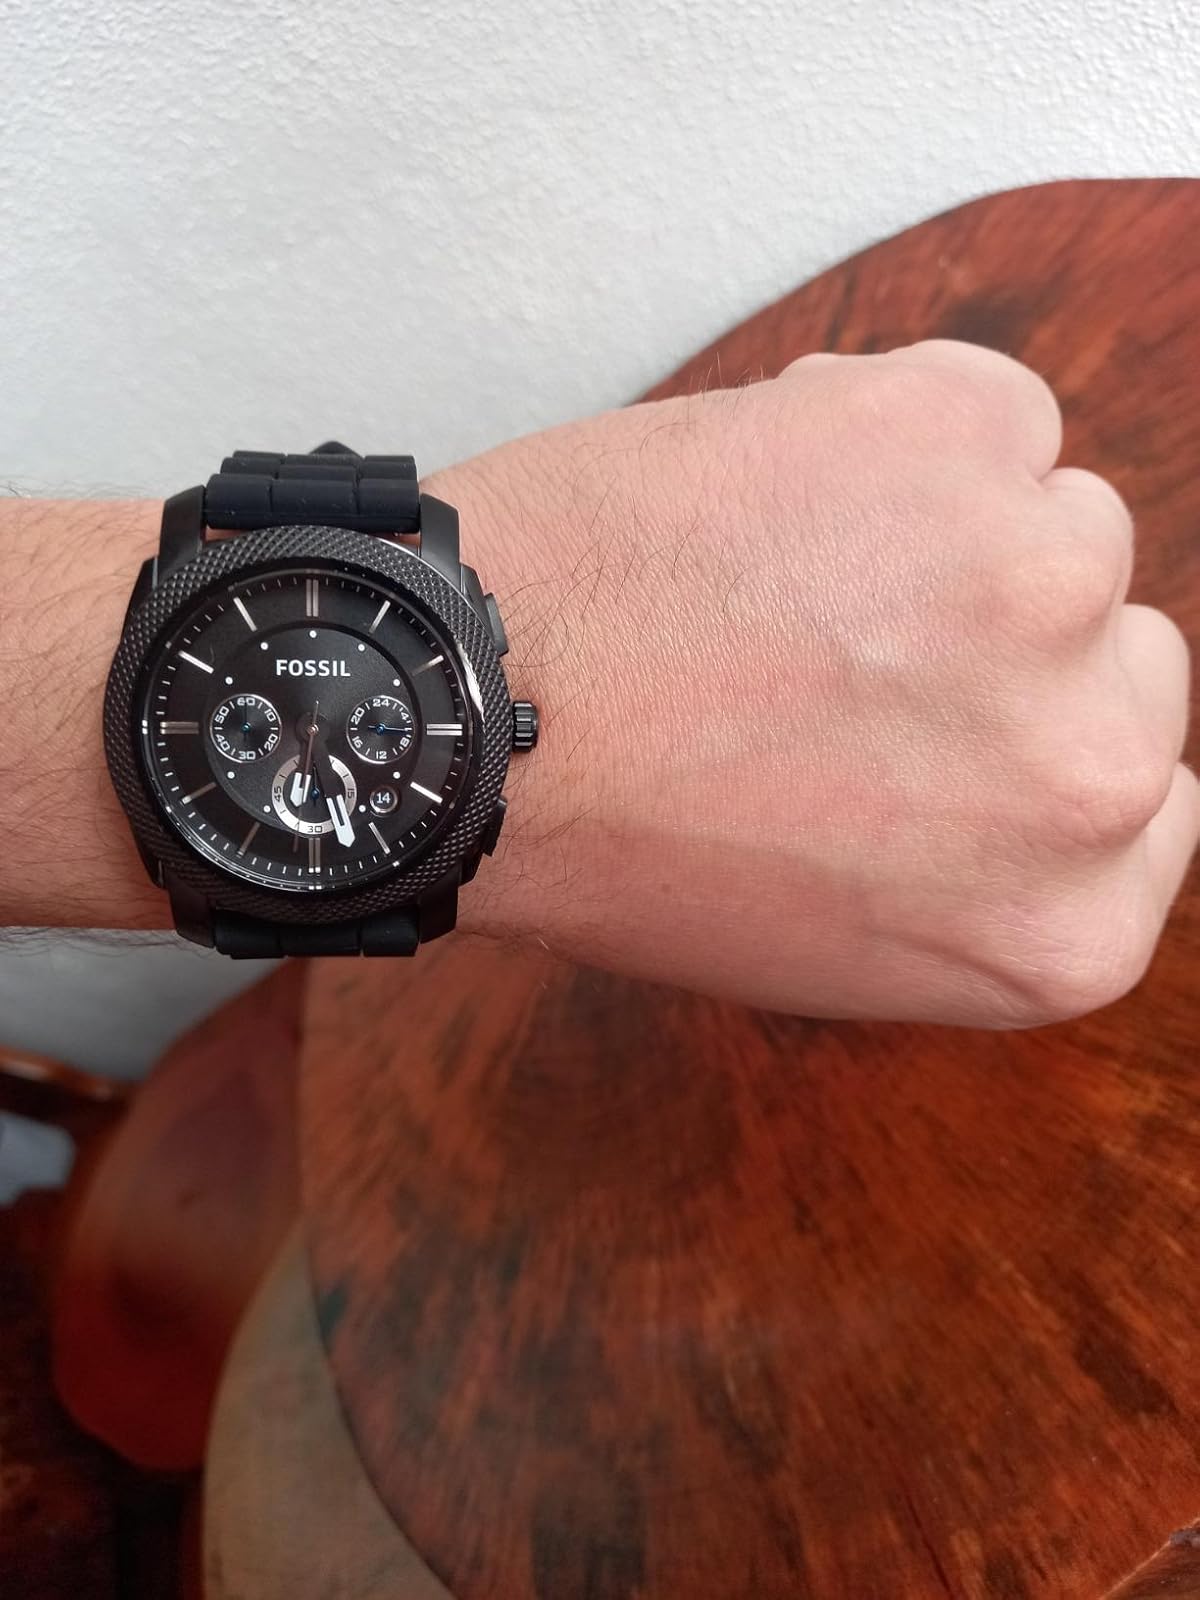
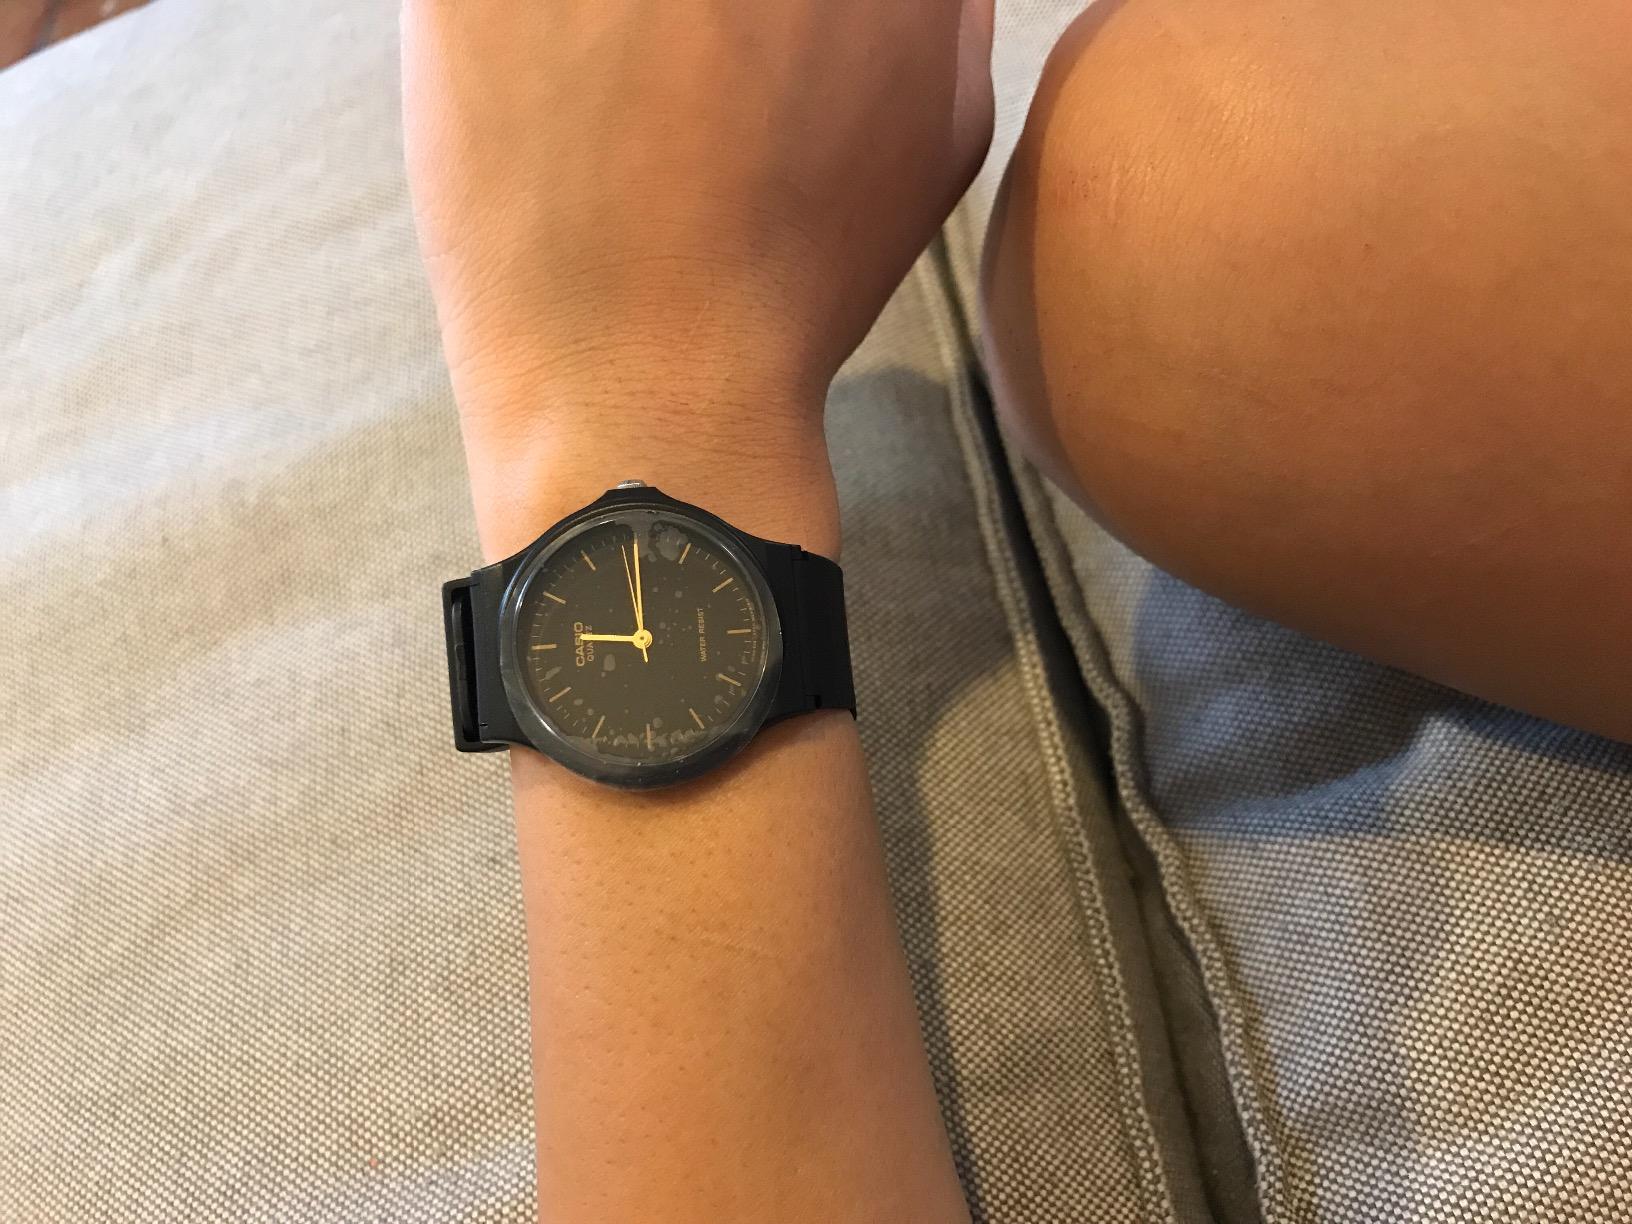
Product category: accessories_watch
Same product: no